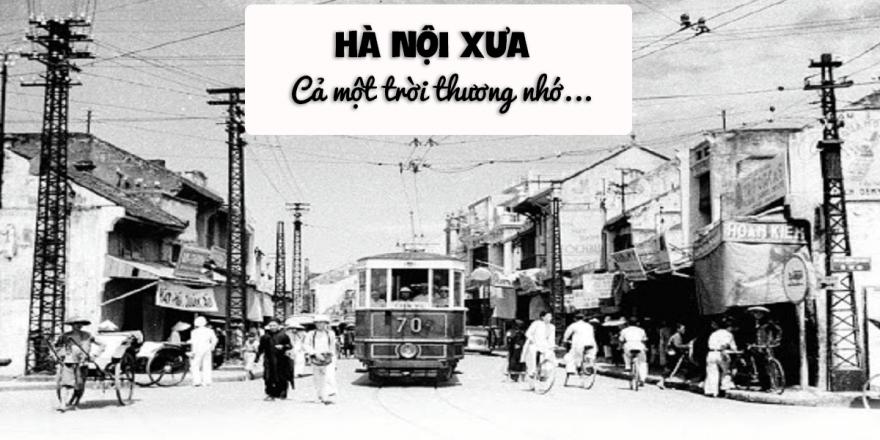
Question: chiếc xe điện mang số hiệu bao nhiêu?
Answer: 70